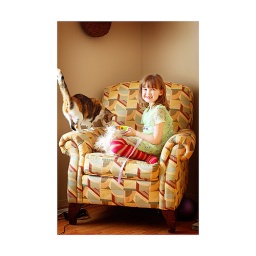
Trinity and Peggy the cat at the new house in grande prairie